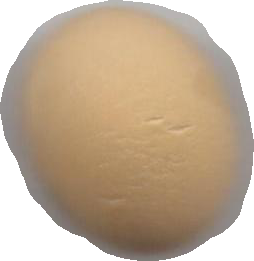
Variety: Grobogan